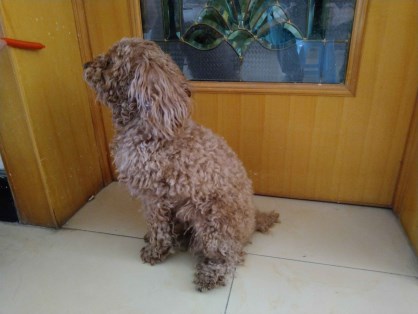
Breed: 7449-n000128-teddy